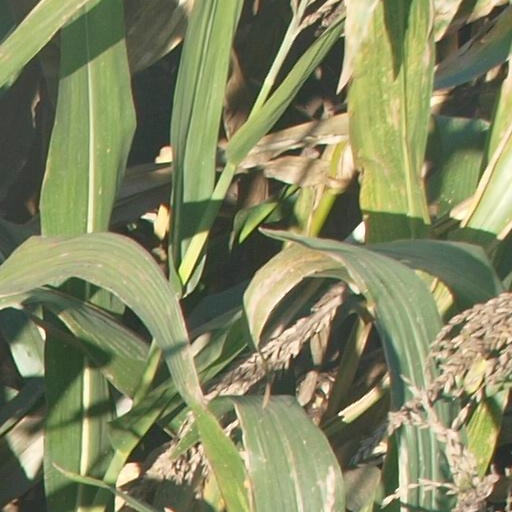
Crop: maize; corn